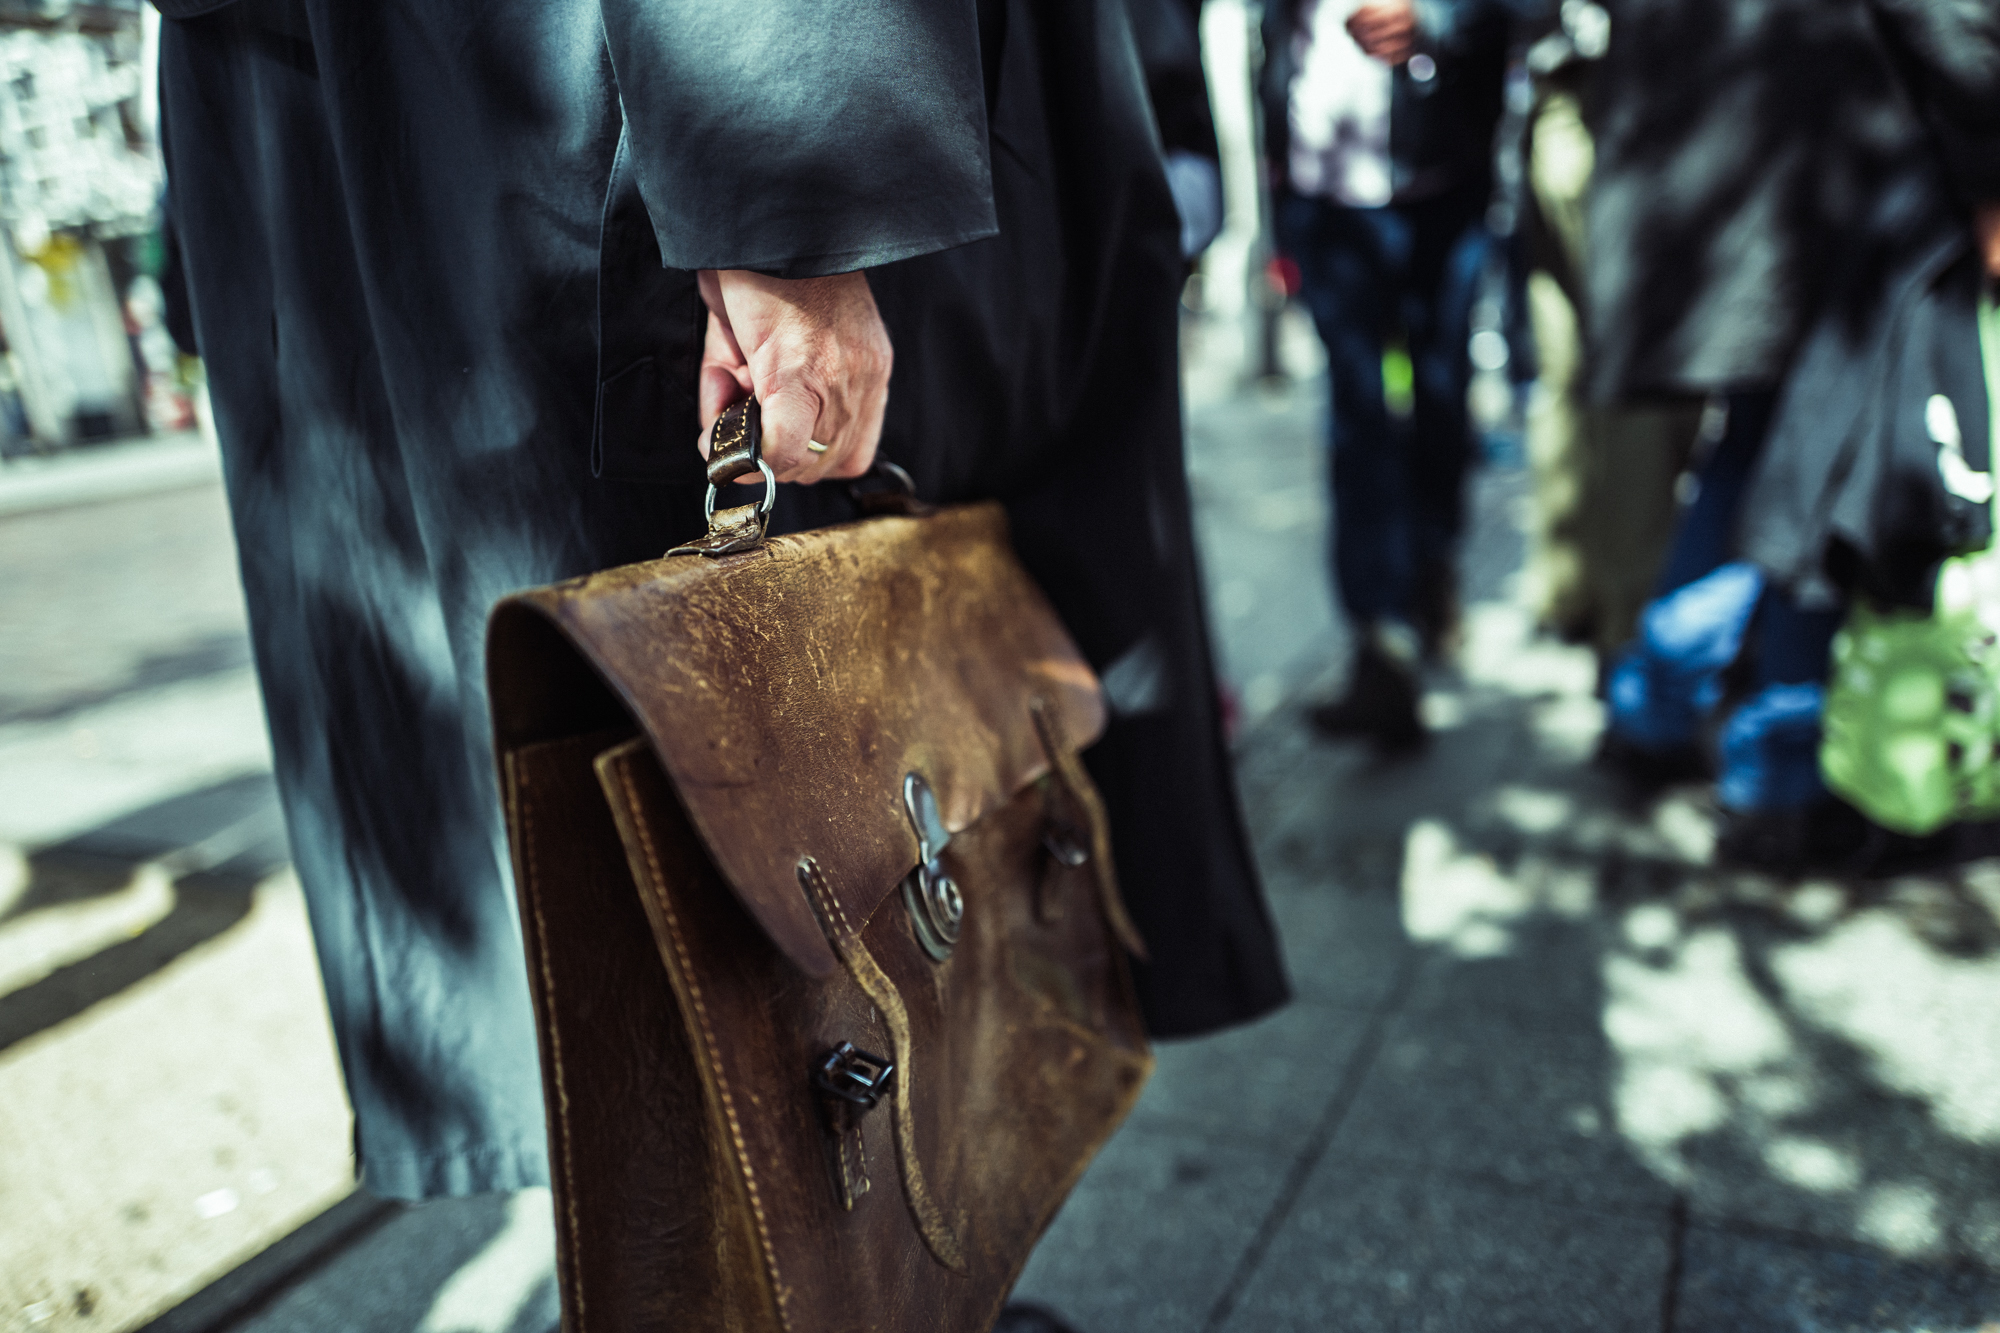
leather, street, spring, color, fashion, clothing, black, streetphotography, candid, dress, footwear, germany, berlin, streetphoto, leica, strase, strasenfotografie, leicaq, strasenfoto, streetpassionaward, schirrmacher